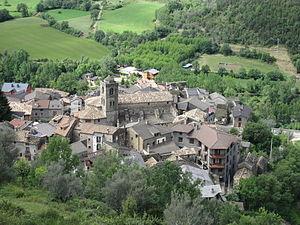
Boltaña est une municipalité, capitale de la comarque de Sobrarbe, dans la province de Huesca, dans la communauté autonome d'Aragon en Espagne.